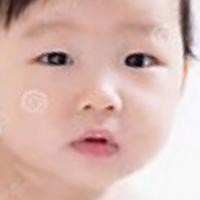
Age group: age 01-10